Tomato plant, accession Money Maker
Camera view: vertical (180 deg); turntable rotation: 330 degrees
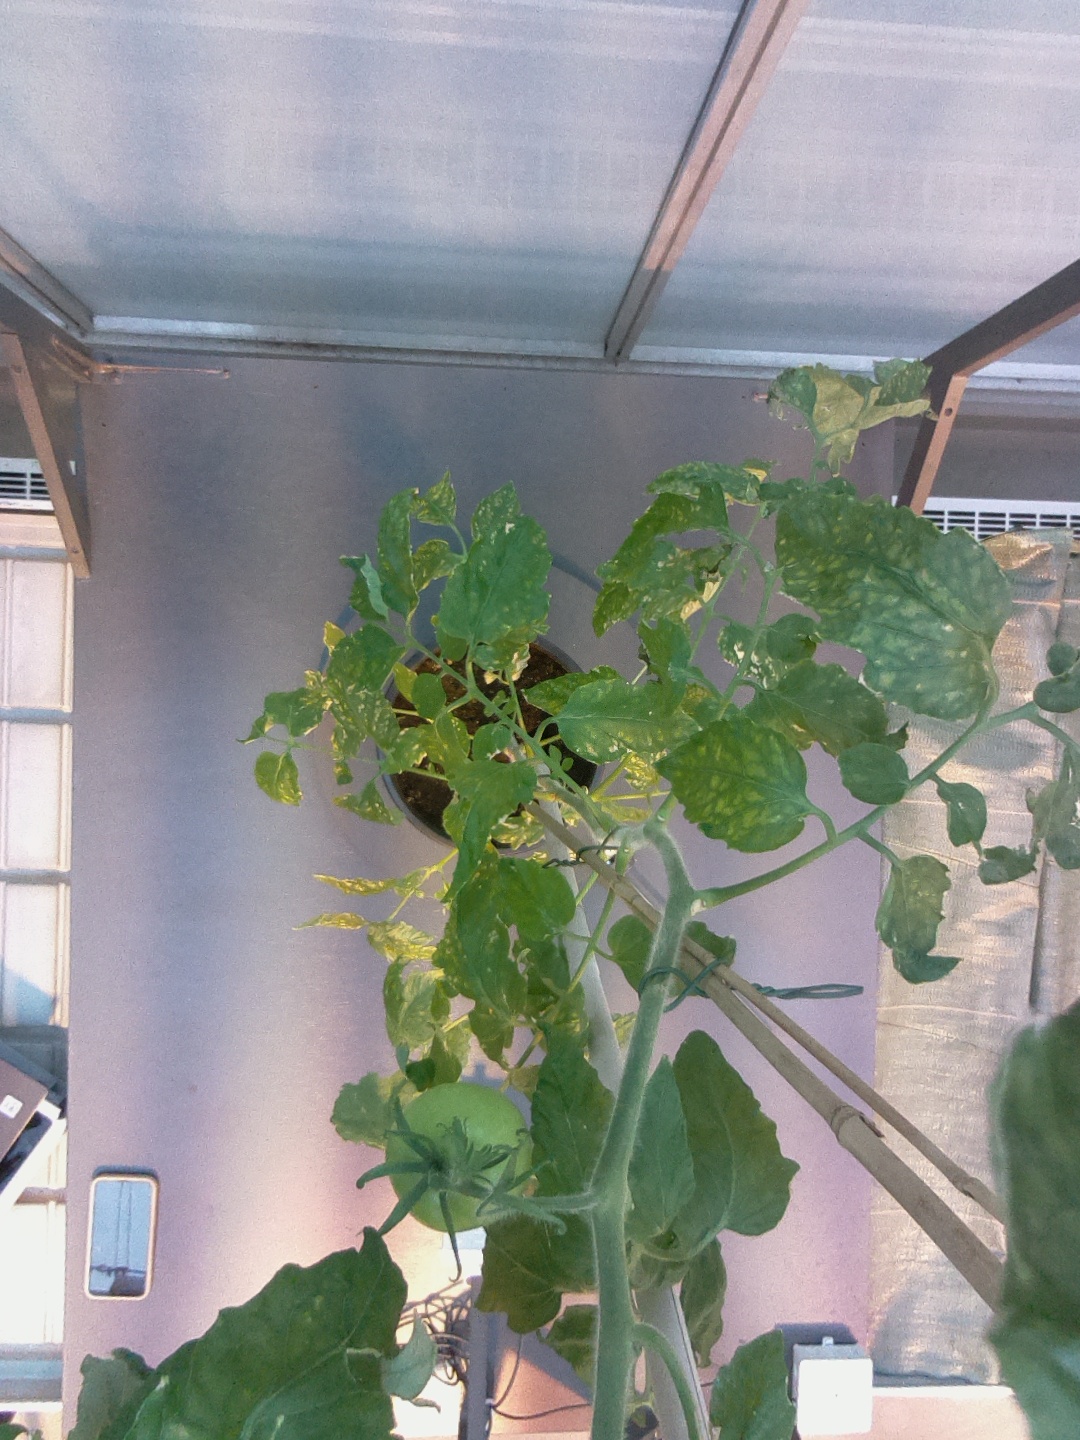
BBCH growth stage 73: 30%-40% of final fruit size